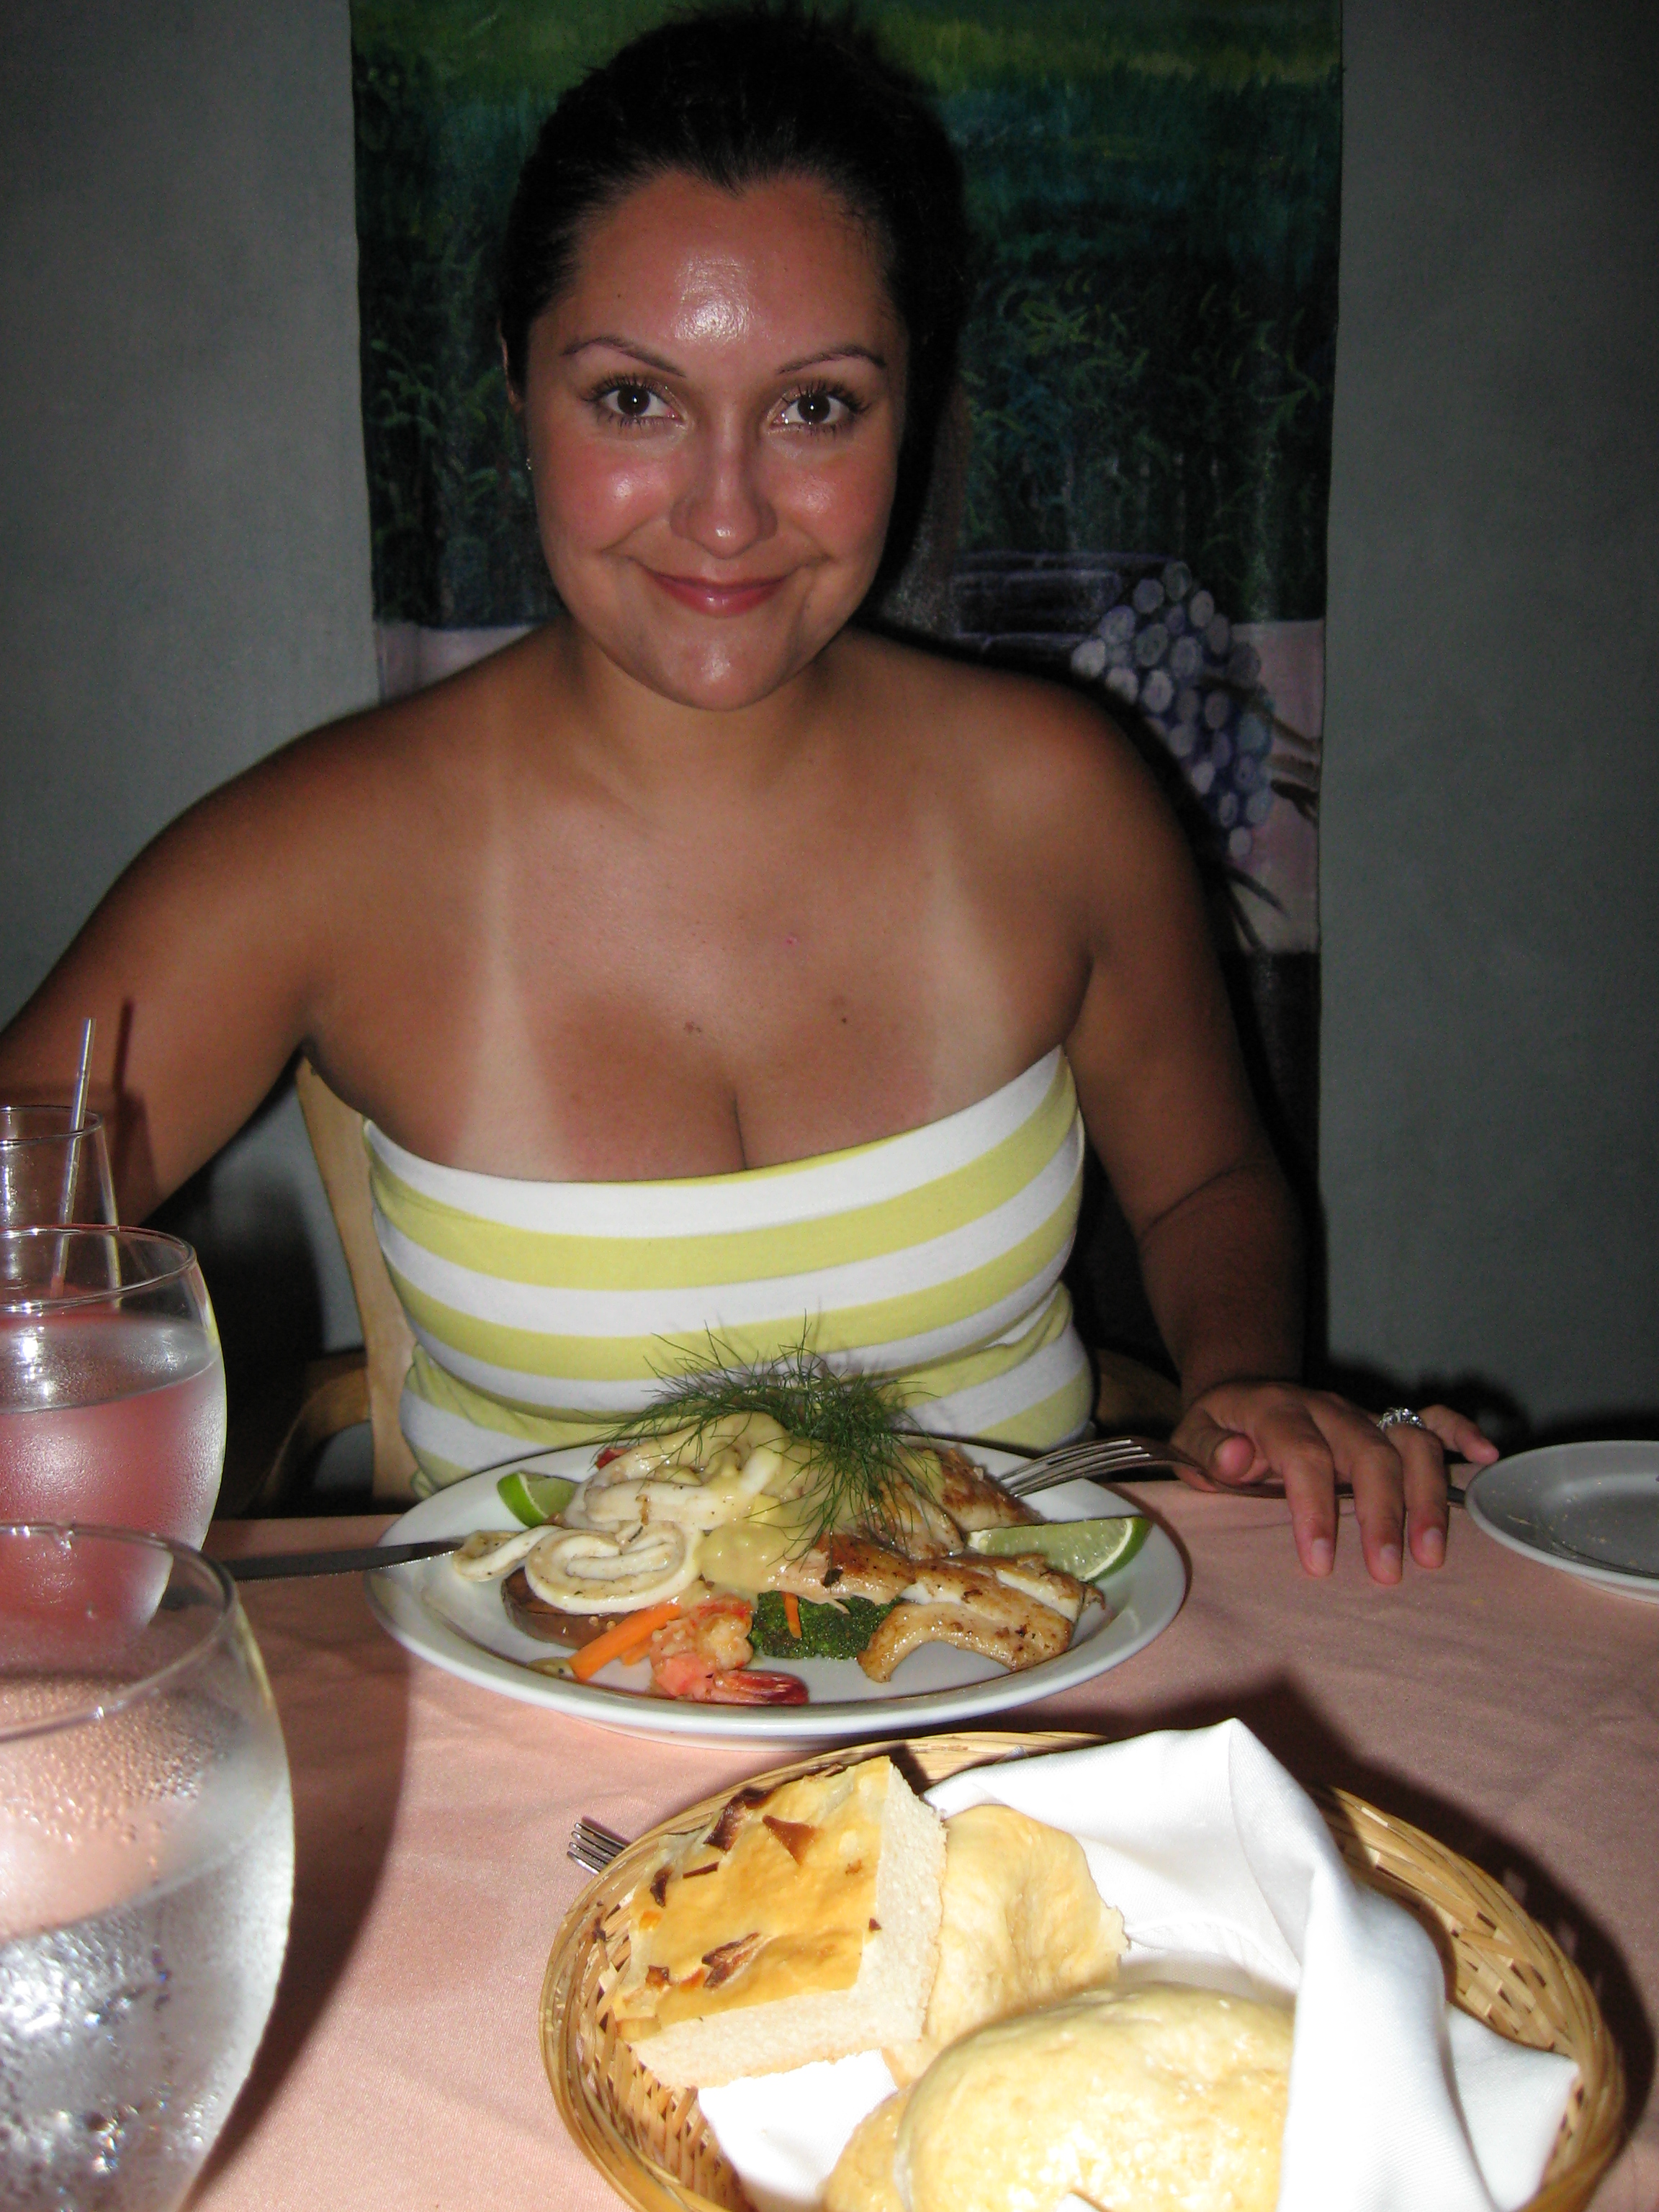
table, sun, woman, vacation, tan, dish, meal, food, lunch, cuisine, smiling, eating, creativecommons, lines, beautiful, dominican, burned, kissed, sense